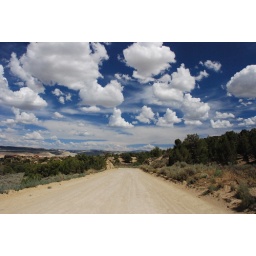
more clouds over book cliffs Utah